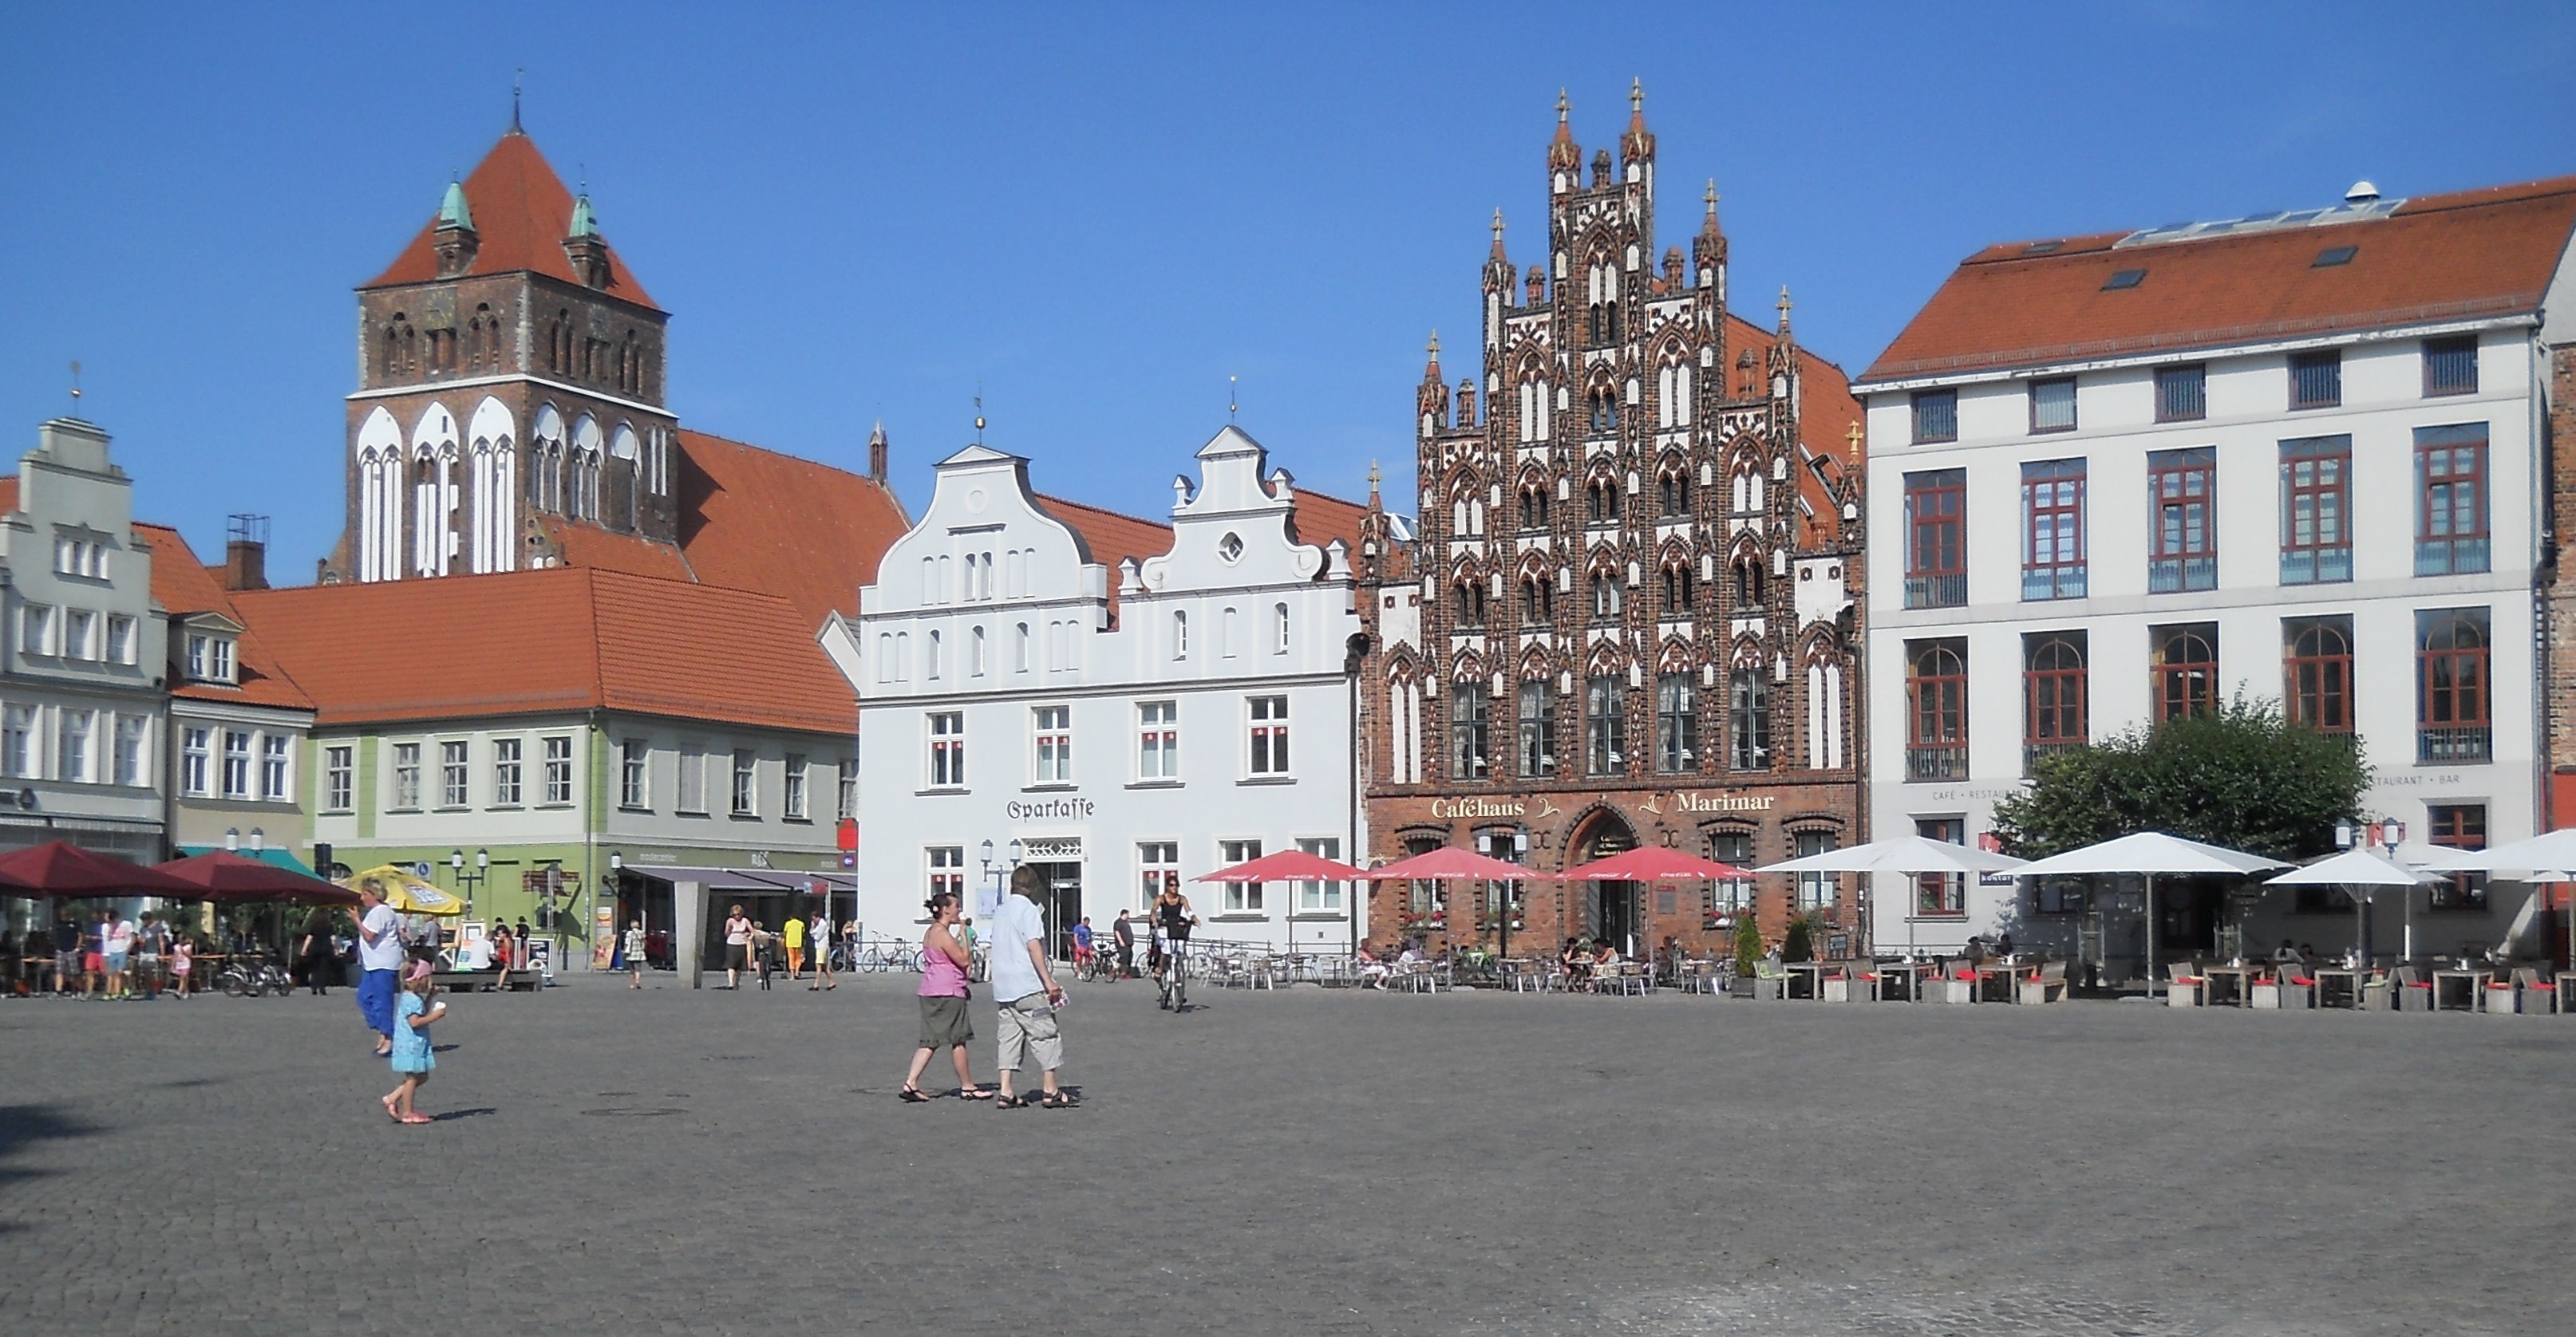
architecture, town, palace, city, downtown, plaza, landmark, human, marketplace, tourism, public space, town square, greifswald, neighbourhood, tours, human settlement